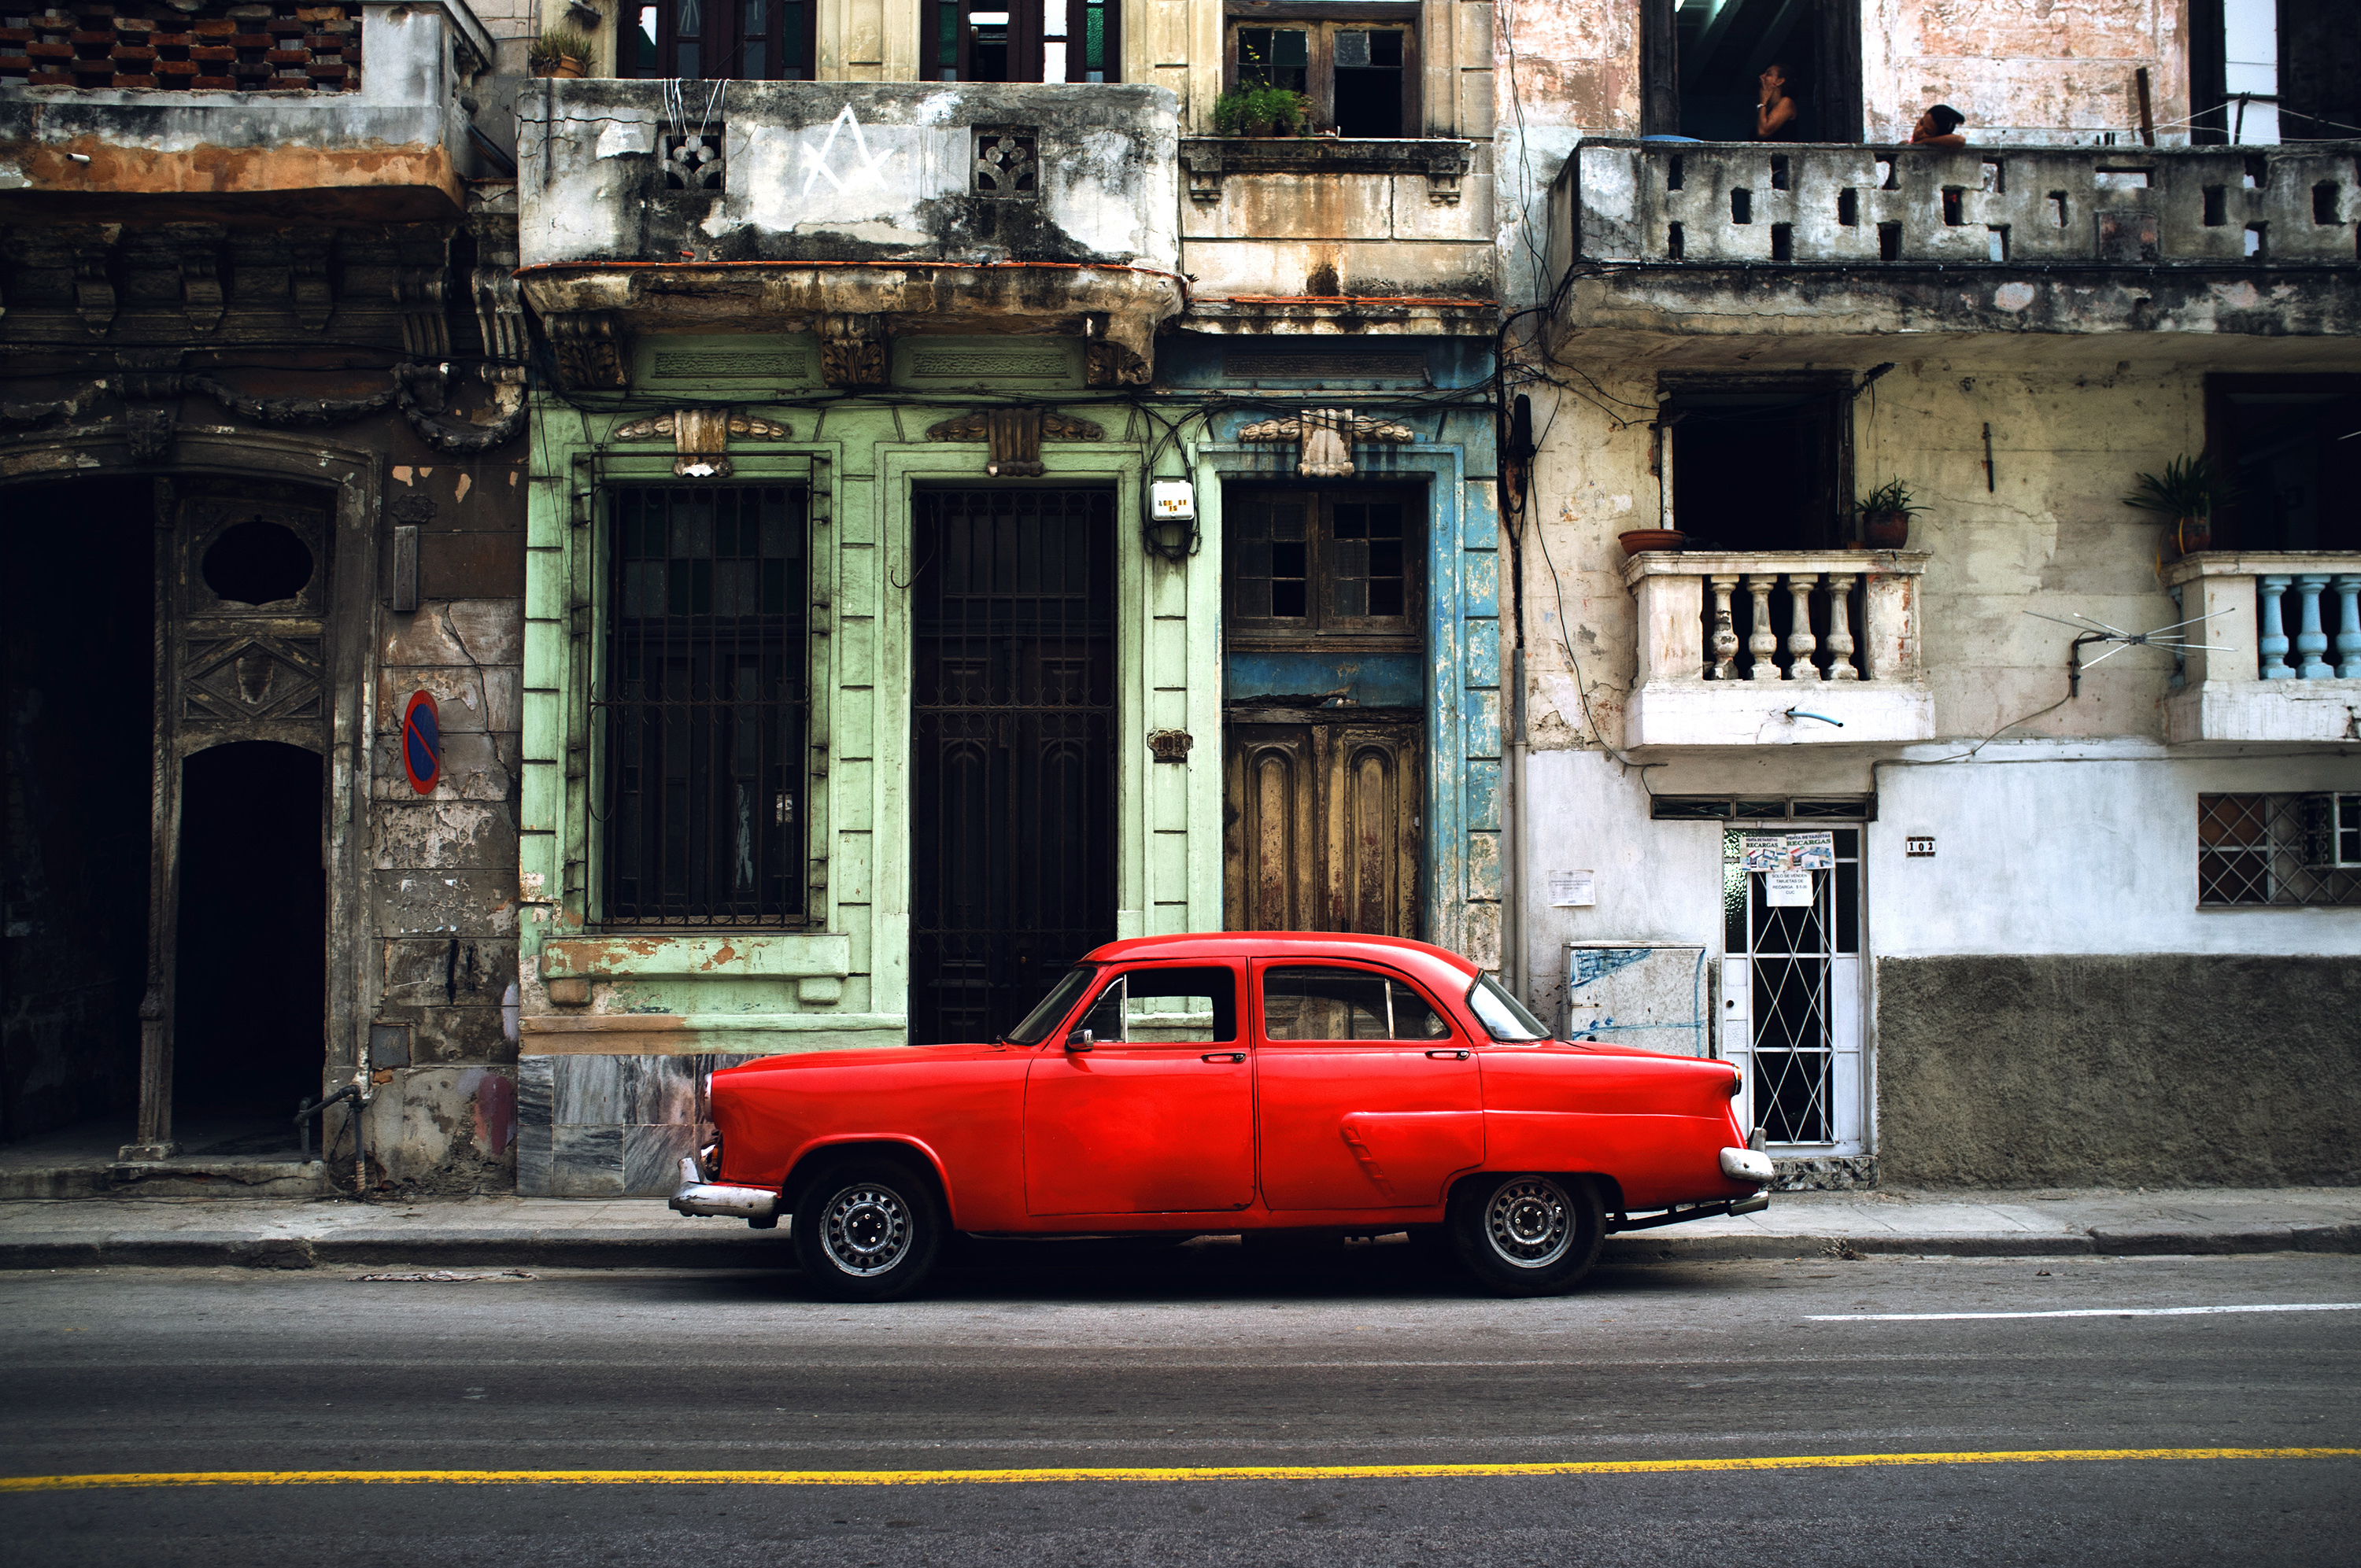
road, street, car, building, parking, home, taxi, vehicle, vintage car, infrastructure, classic, antique car, land vehicle, urban area, automobile make, luxury vehicle